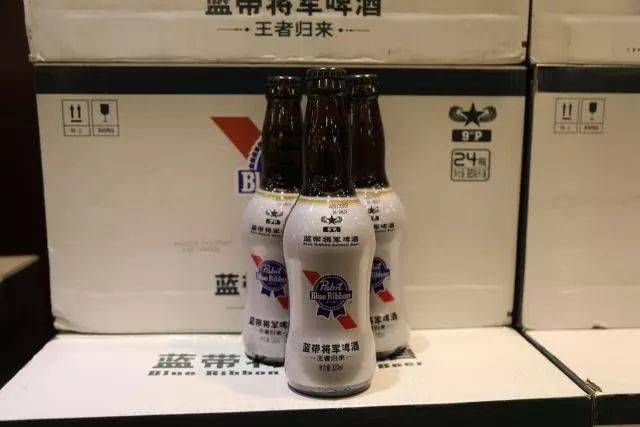
Label: metal